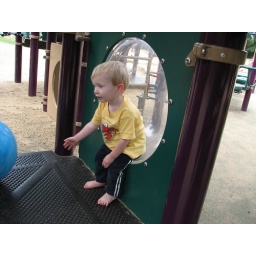
boy in bubble with ball